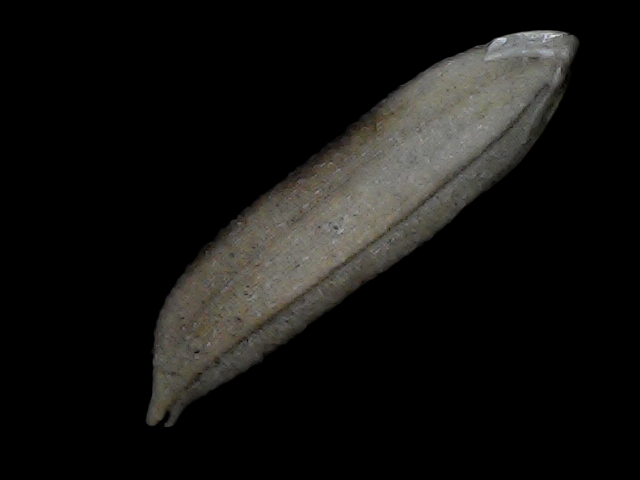
Rice variety: Bd57